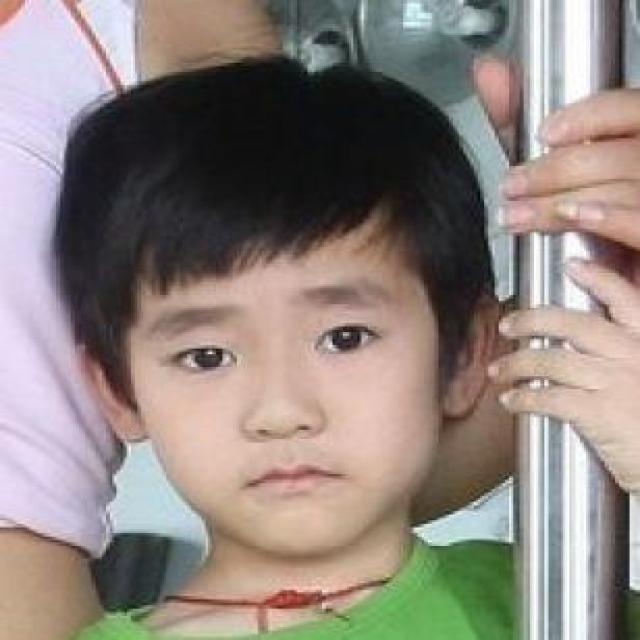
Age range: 0-12